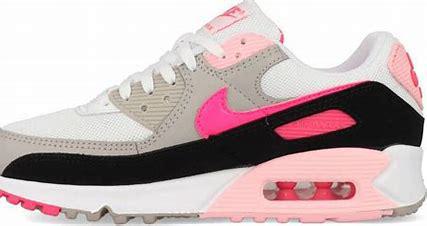
Brand: Nike
Model: Air Max 90 Sale